Karl Eliasberg

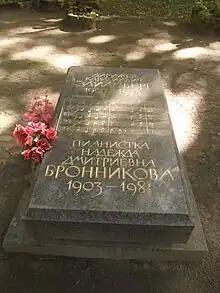
The grave of Karl Eliasberg and of his wife Nadezhda Bronnikova in Saint Petersburg

Karl Ilitch Eliasberg (10 June 1907, in Minsk – 12 February 1978, in Leningrad) was a Soviet conductor.